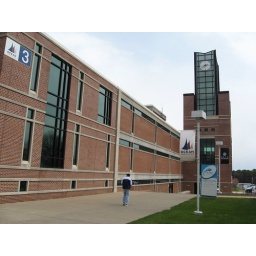
The library and clock tower at Ocean County College, in Toms River, New Jersey.